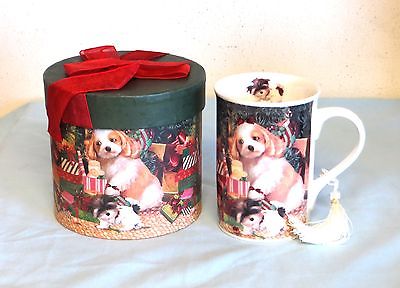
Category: mug